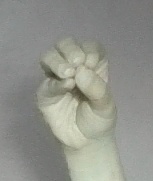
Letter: ha